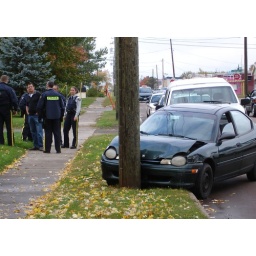
2 young girls arrested in this stolen car after hitting the pole on Pacific ave